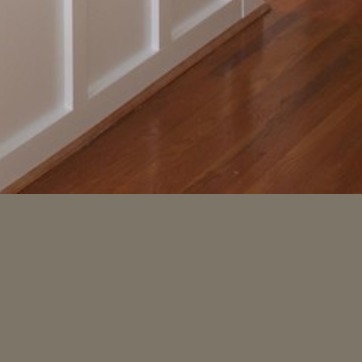
Material: wood